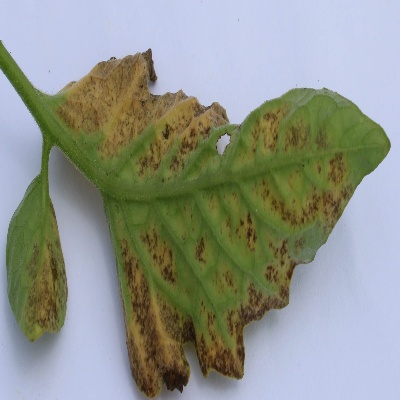
Crop: Tomato
Condition: leaf blight